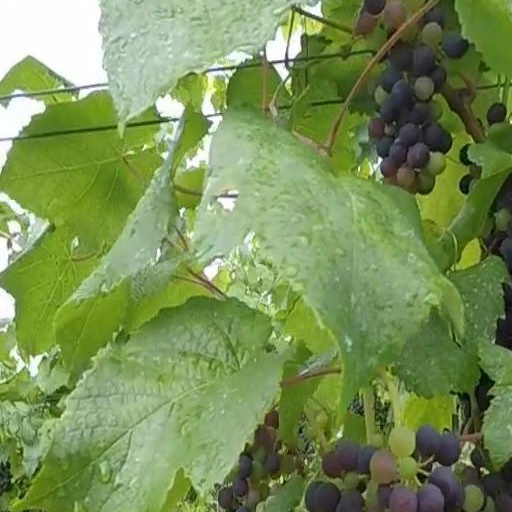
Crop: grape